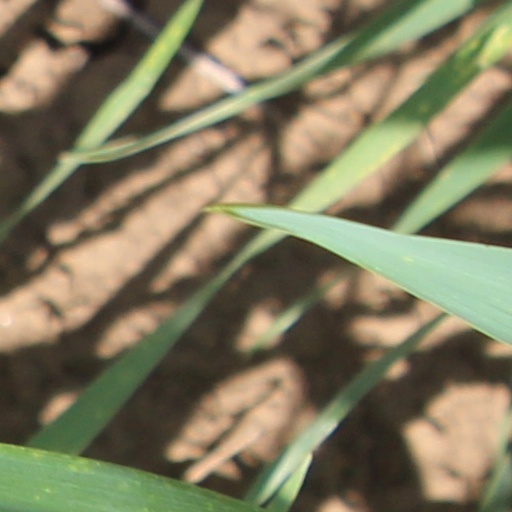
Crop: wheat